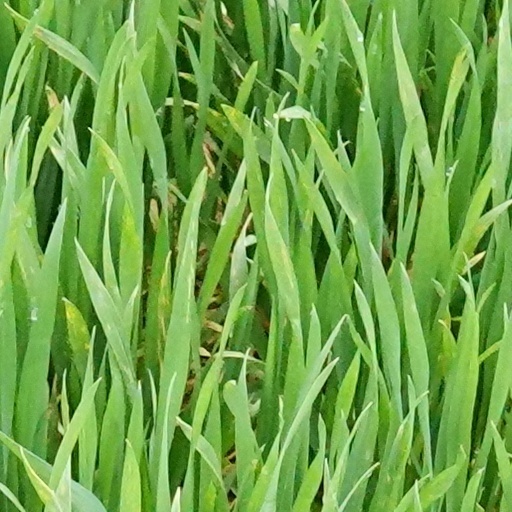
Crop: wheat